Oscar Heyman & Brothers

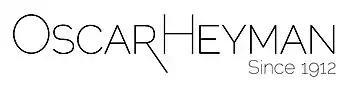
The Oscar Heyman & Brothers official logo.

Oscar Heyman & Brothers is an American fine jewellery design and manufacturing firm. The company is known for its expertise in manufacturing and as well as its use of colored gemstones. The company is known in the jewelry industry as "′The Jewelers’ Jeweler,′" which is the name of the book on the company researched, written, and published by the Museum of Fine Arts, Boston.